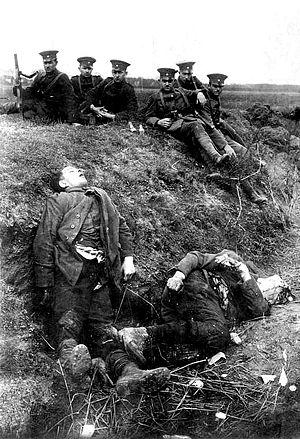
Le soulèvement de la Ruhr est un bref soulèvement d'une partie de la gauche allemande — Parti communiste d'Allemagne, Parti social-démocrate indépendant d'Allemagne et Parti communiste ouvrier d'Allemagne — pour mettre en échec le putsch de l'extrême droite et d'une partie de la droite du 13 mars 1920, puis en vue d'établir une dictature du prolétariat. Un bras armé du KPD est également mis sur pied : l'Armée rouge de la Ruhr. Le soulèvement a été écrasé par l'armée de Weimar dès le début du mois d'avril.